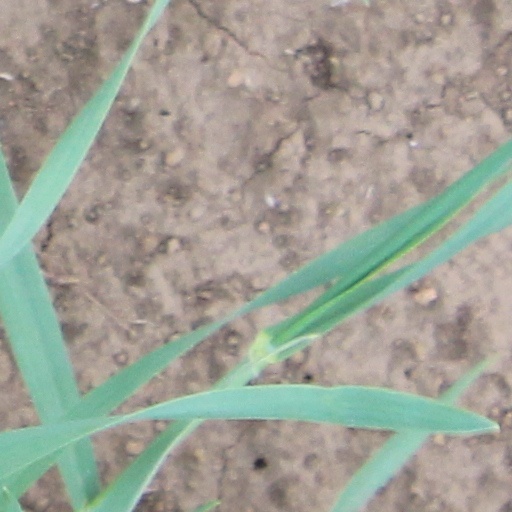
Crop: wheat